Vittorio Brambilla

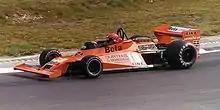
Brambilla driving for Surtees at the 1978 British Grand Prix

In 1977, Brambilla moved to the Surtees team, where he scored six points. At the same time he also drove for the Alfa Romeo sports car team, achieving the World Championship for the team. Brambilla finished 8th in the 1977 Monaco Grand Prix.